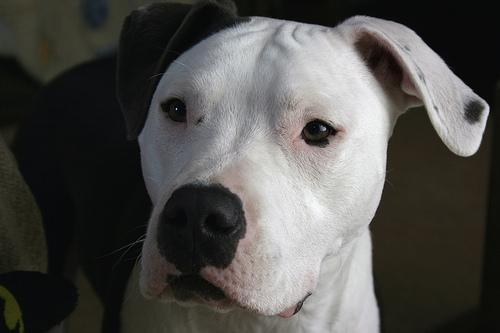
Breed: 216-n000078-American_Staffordshire_terrier